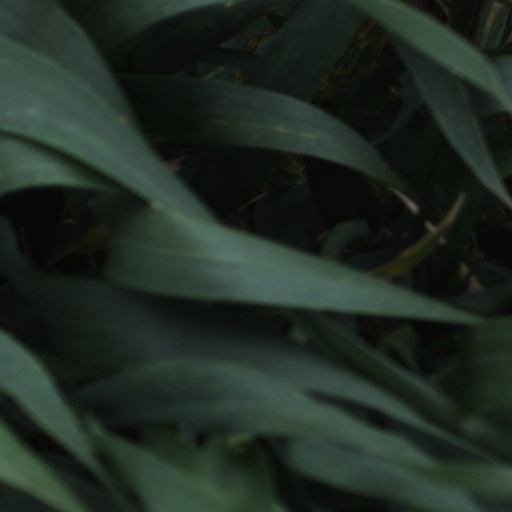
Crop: wheat